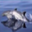
Label: dolphin